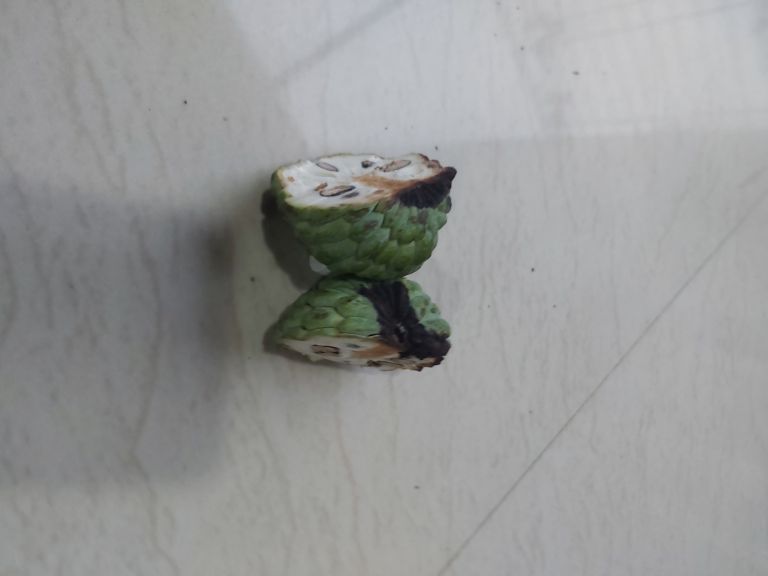
Disease label: Diplodia Rot